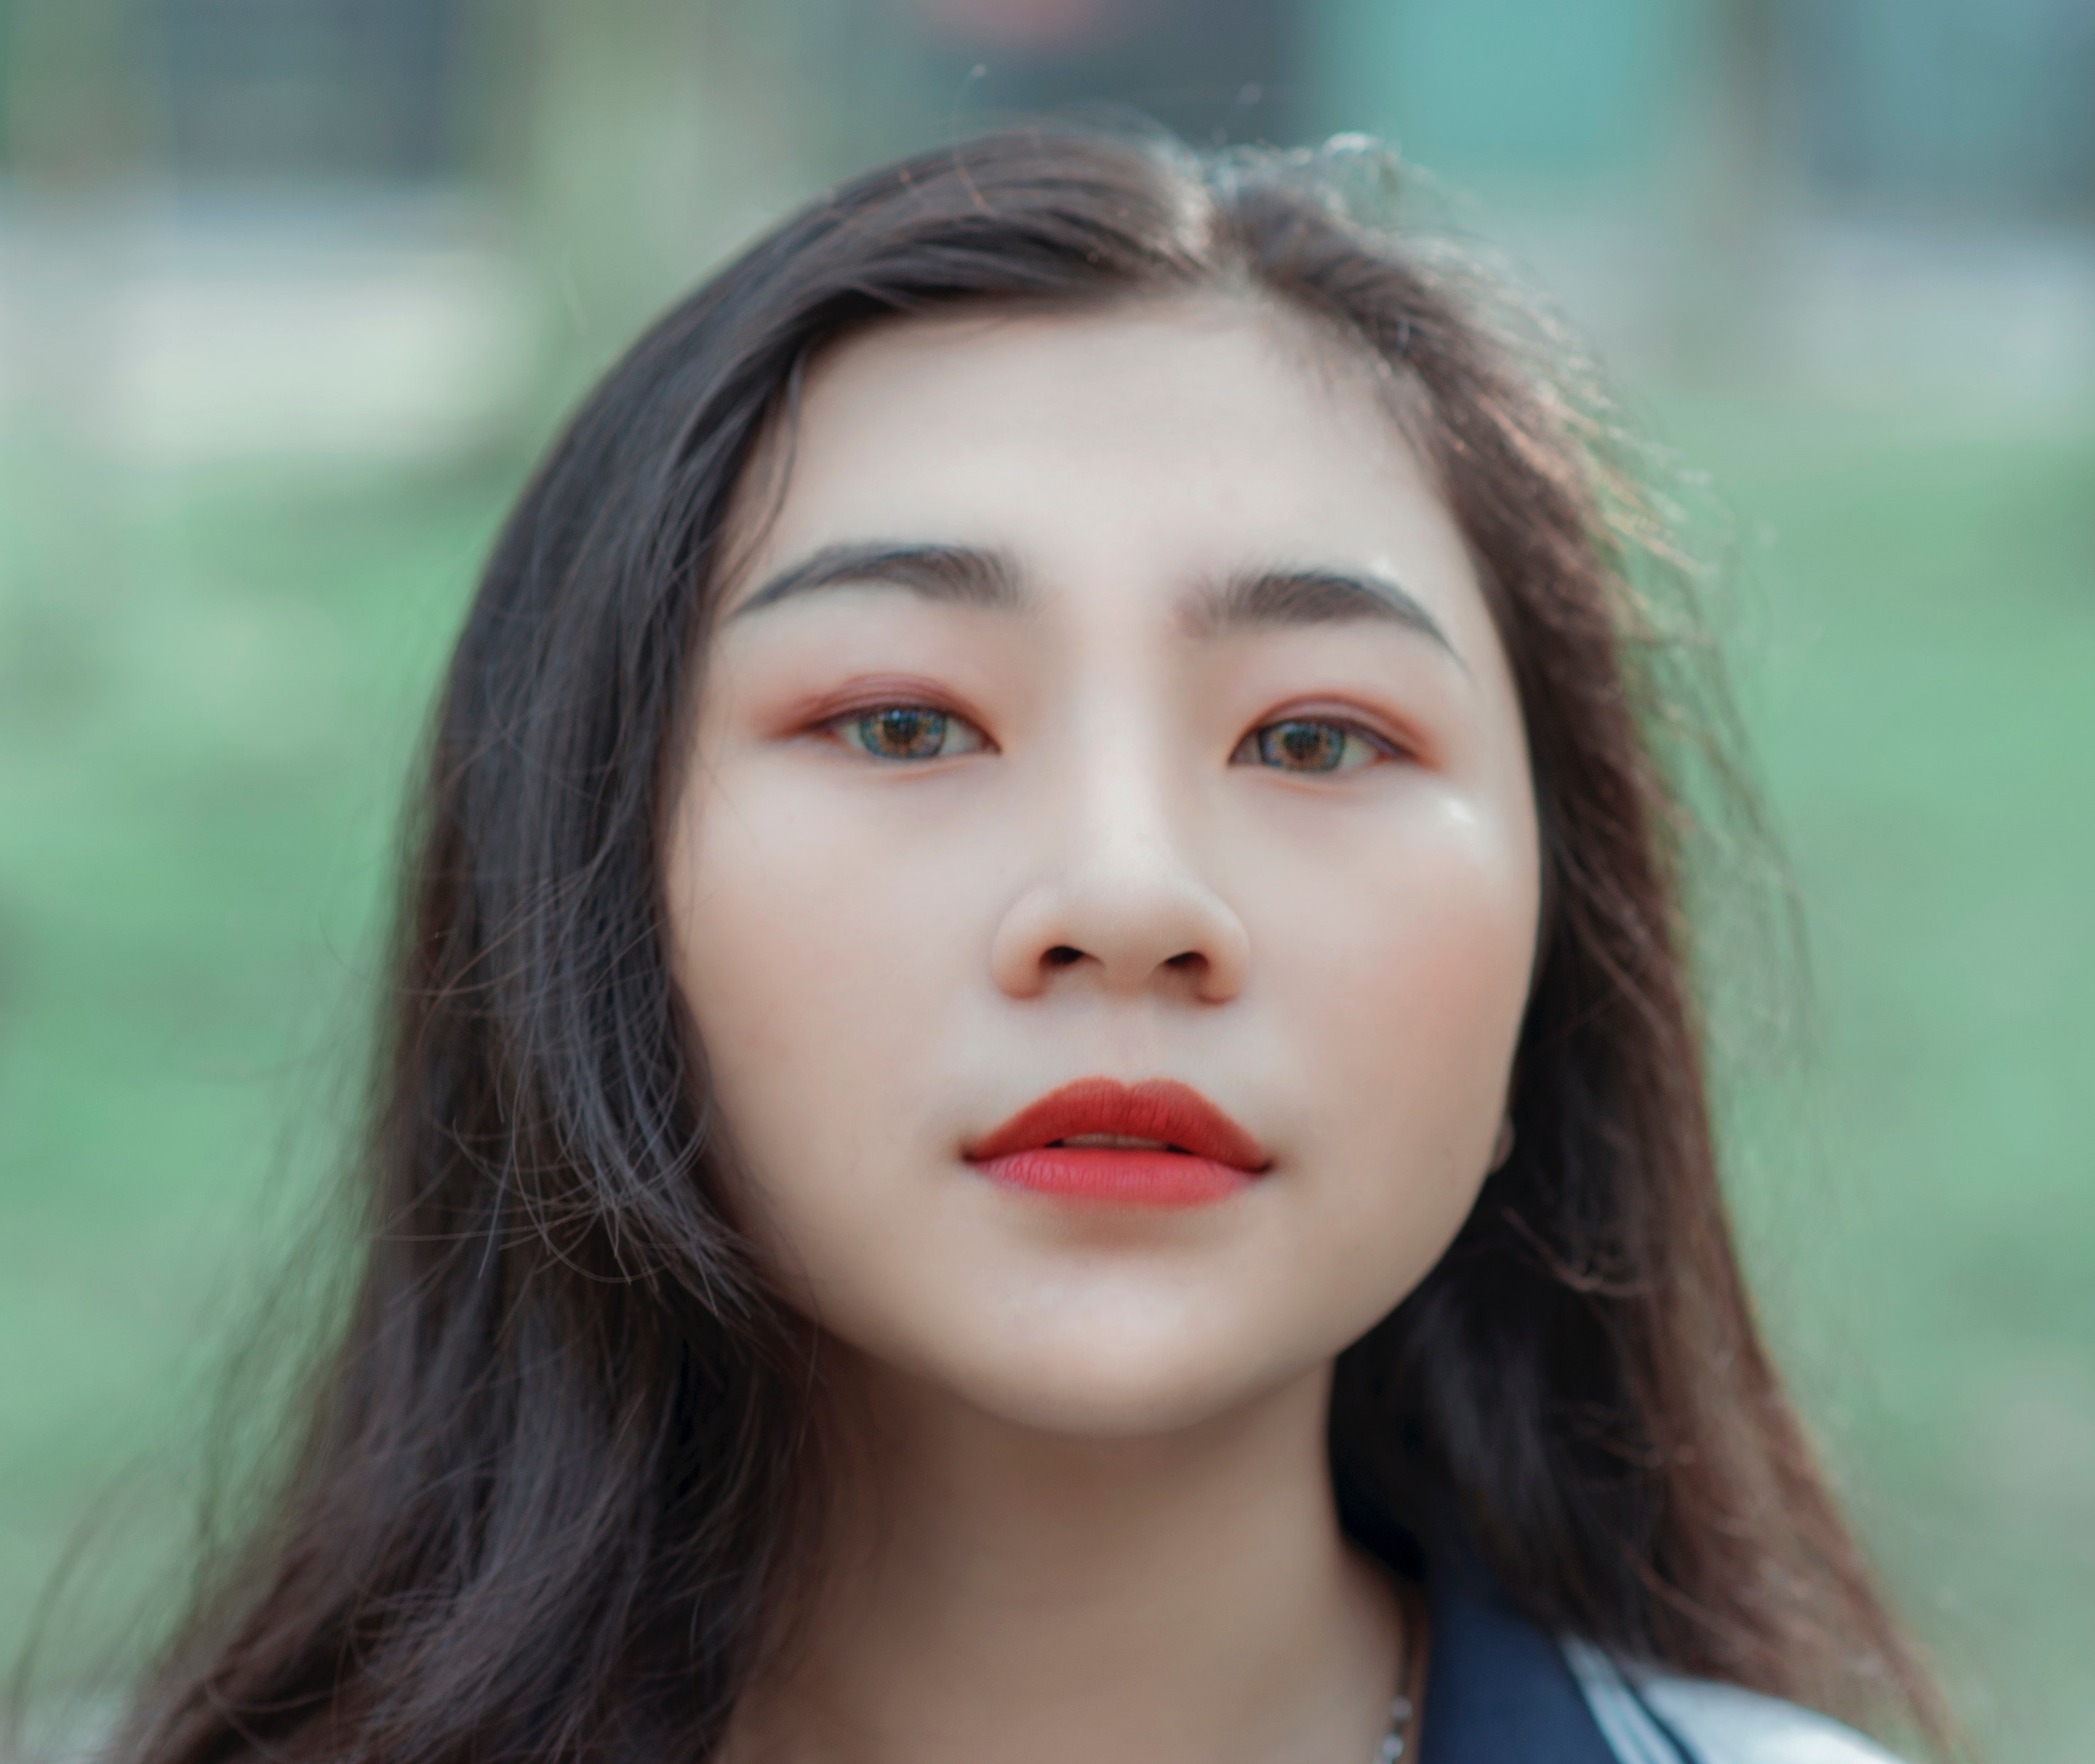
face, hair, lip, eyebrow, beauty, skin, hairstyle, chin, nose, forehead, cheek, head, eye, close up, long hair, portrait, jaw, photography, eyelash, brown hair, portrait photography, Material property, Step cutting, smile, black hair, model, lipstick, layered hair, photo shoot